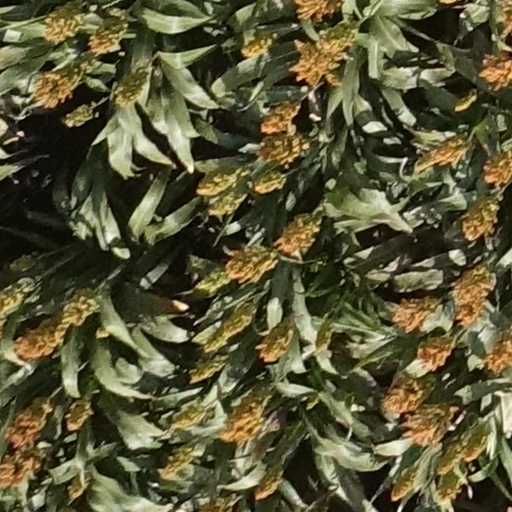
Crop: sorghum